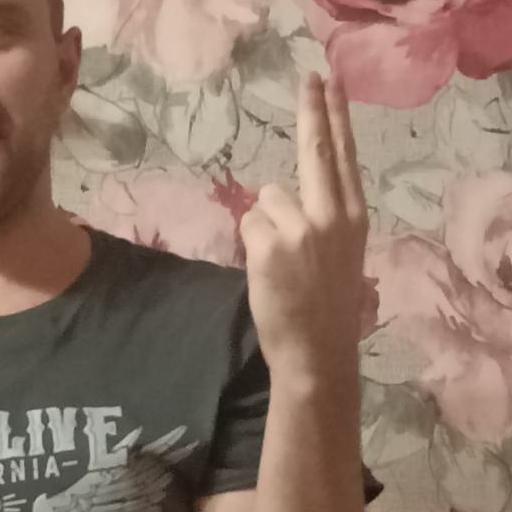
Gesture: two_up_inverted